Question: Please indicate a possible affordance area of hold_cup that can be used for holding
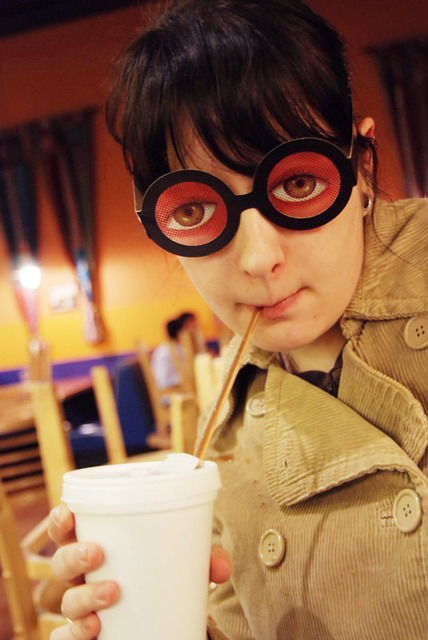
Answer: [50.052, 444.615, 230.052, 635.524]